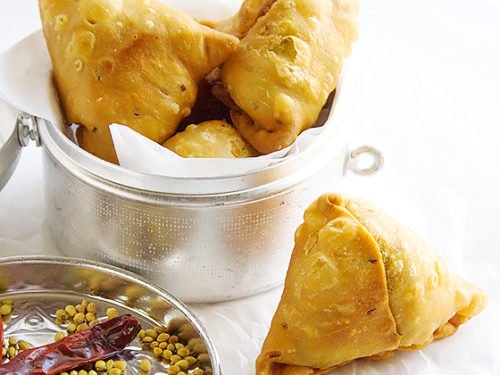
Dish: samosa